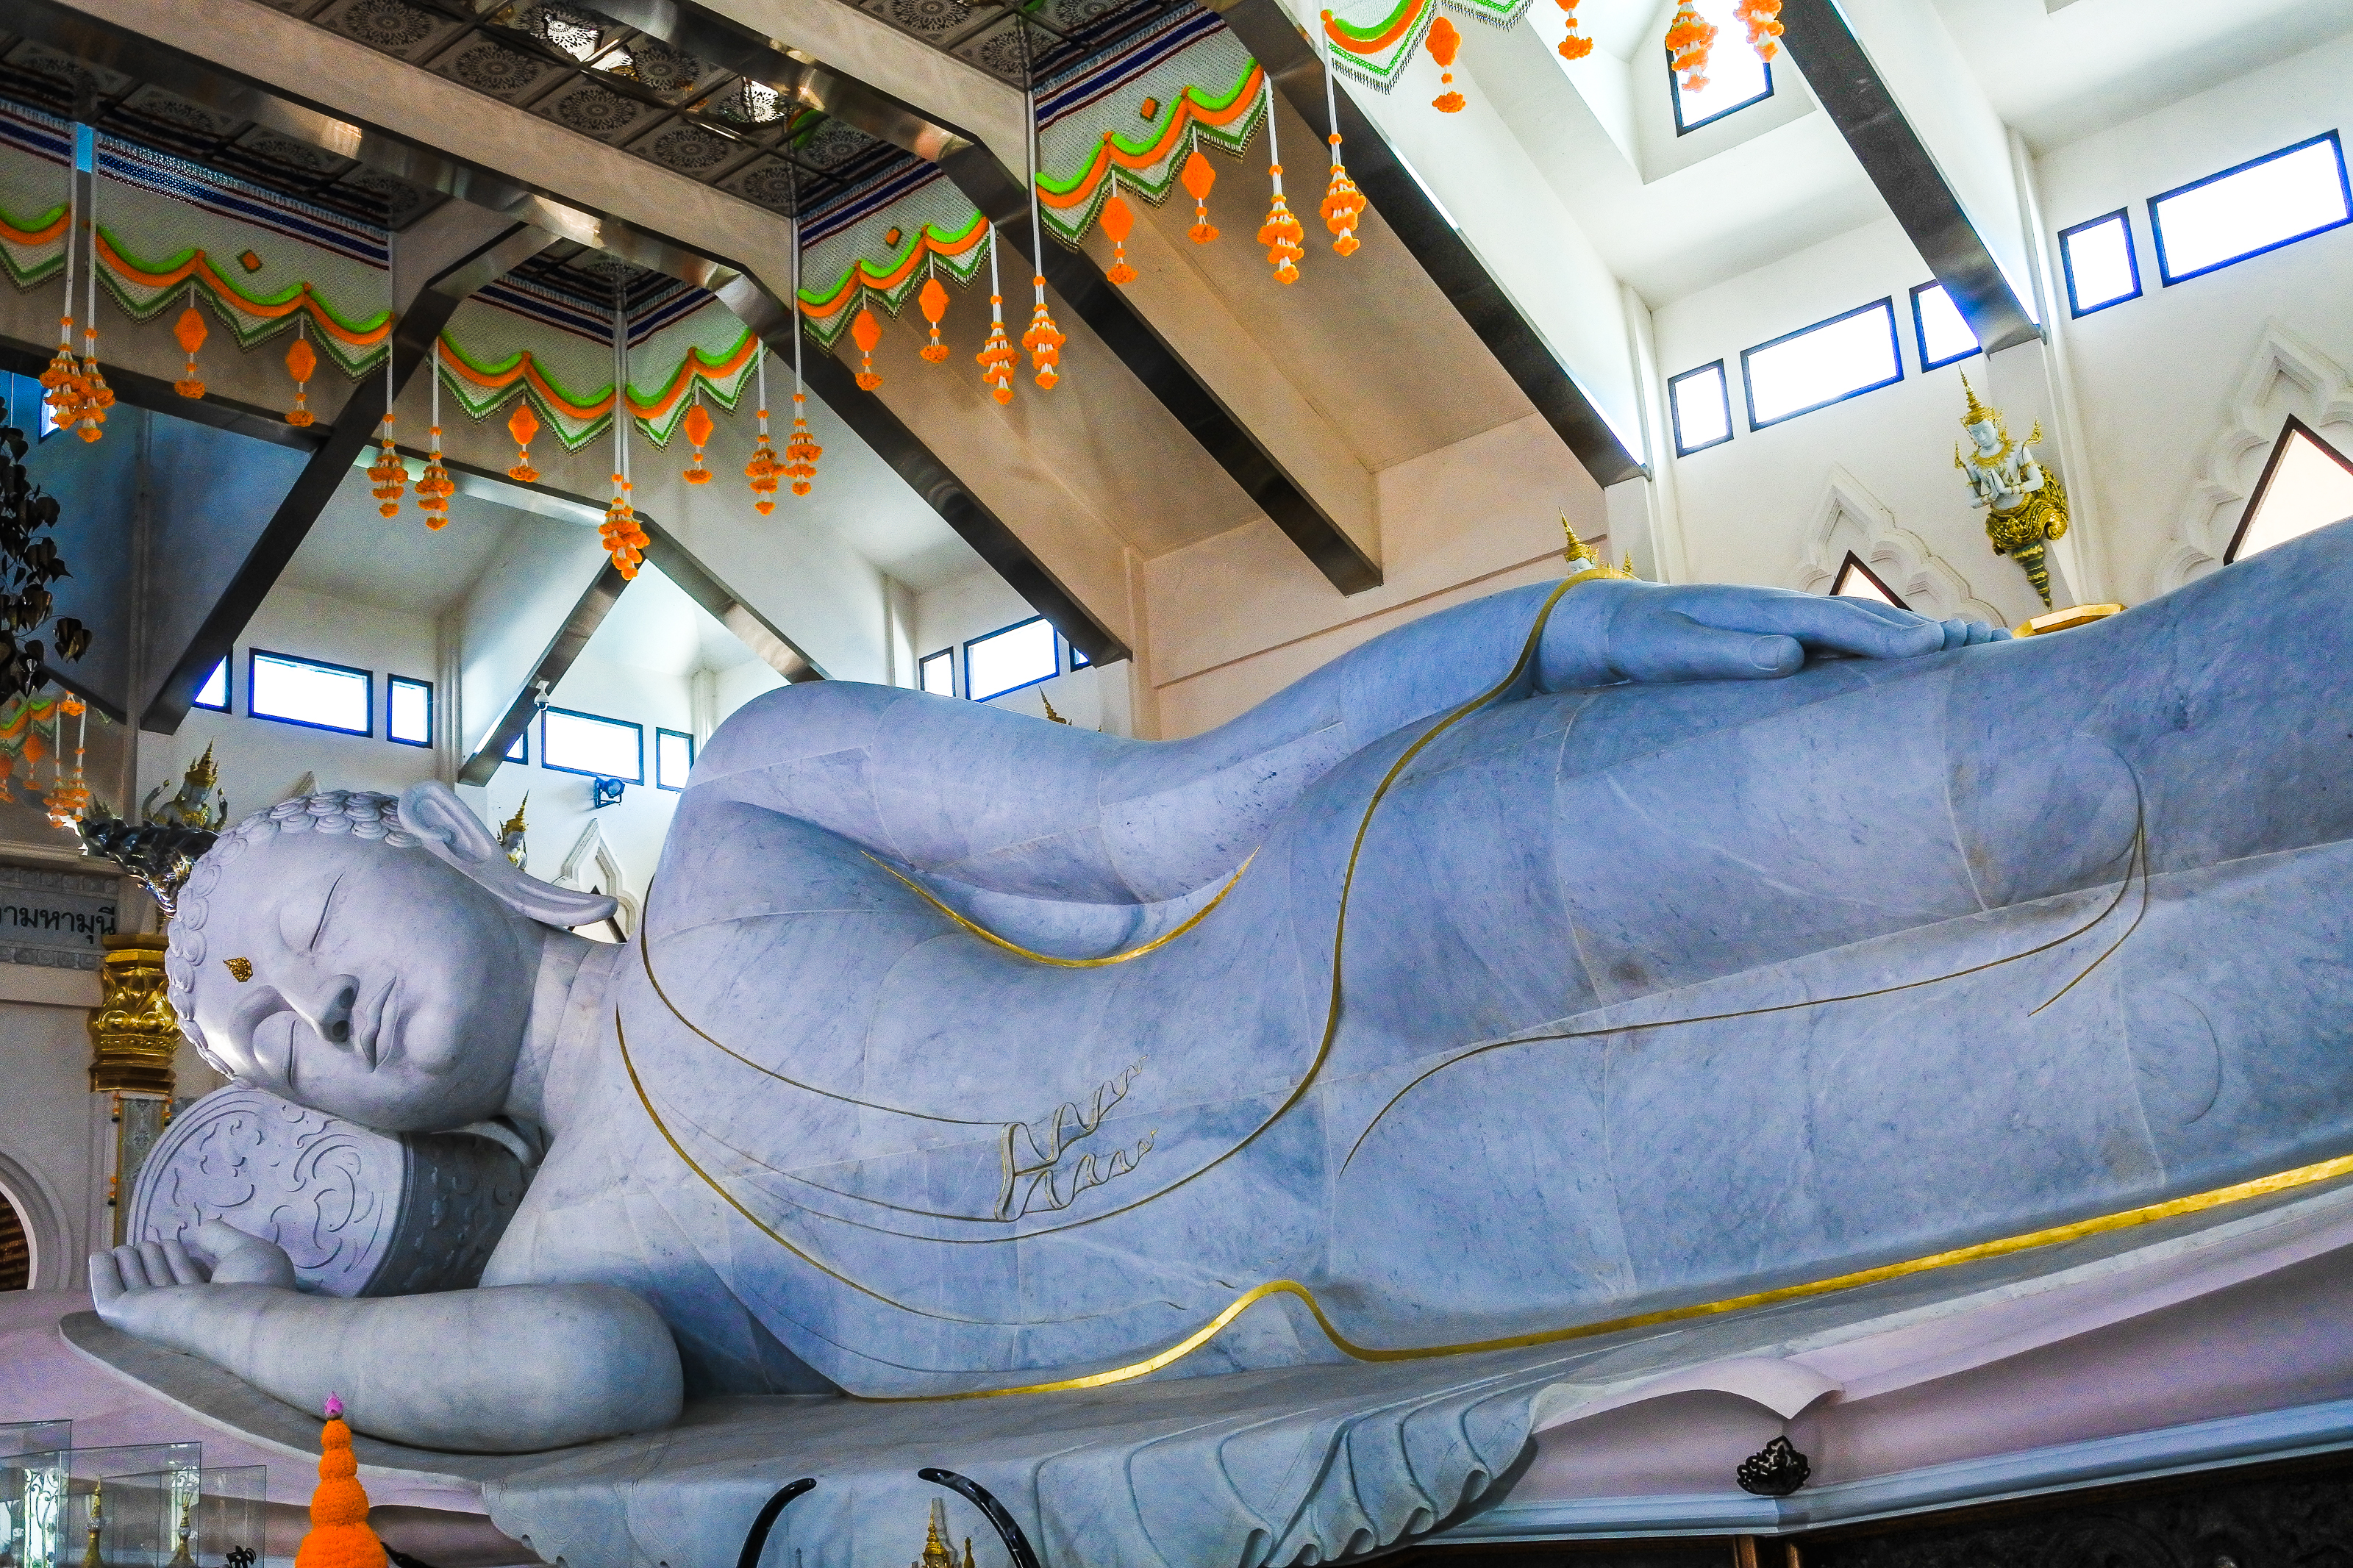
kon, building, design, thailand, udon, decoration, architecture, art, udonthani, old, texture, thai, abstract, wat, buddhism, ancient, religion, pa, background, culture, buddhist, temple, thani, phu, travel, leisure, statue, amusement park